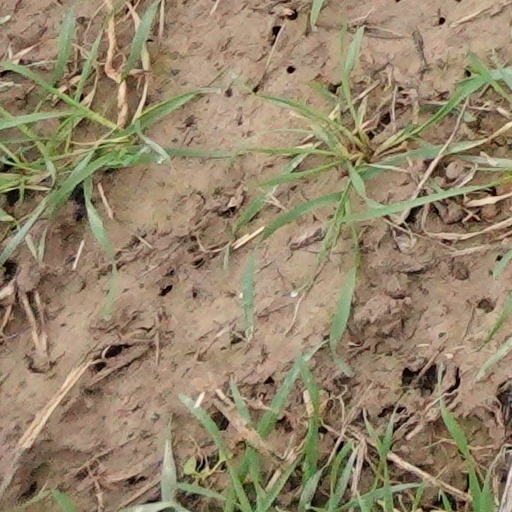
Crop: wheat